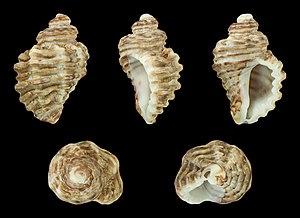
Ocenebra erinaceus est une espèce de mollusques gastéropodes appartenant à la famille des Muricidae.